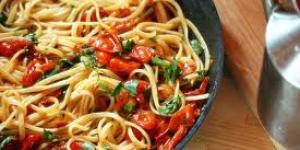
espagueti delicioso